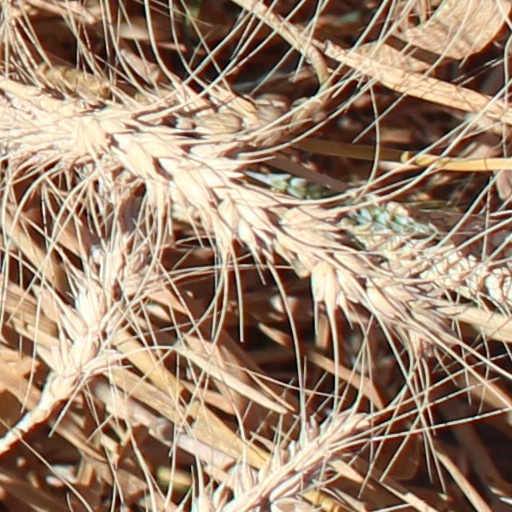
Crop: wheat